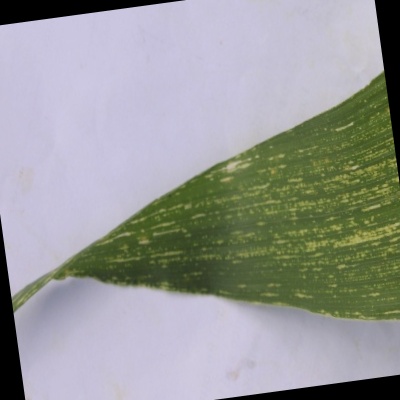
Label: Corn_(Maize)___Maize_Streak_Virus